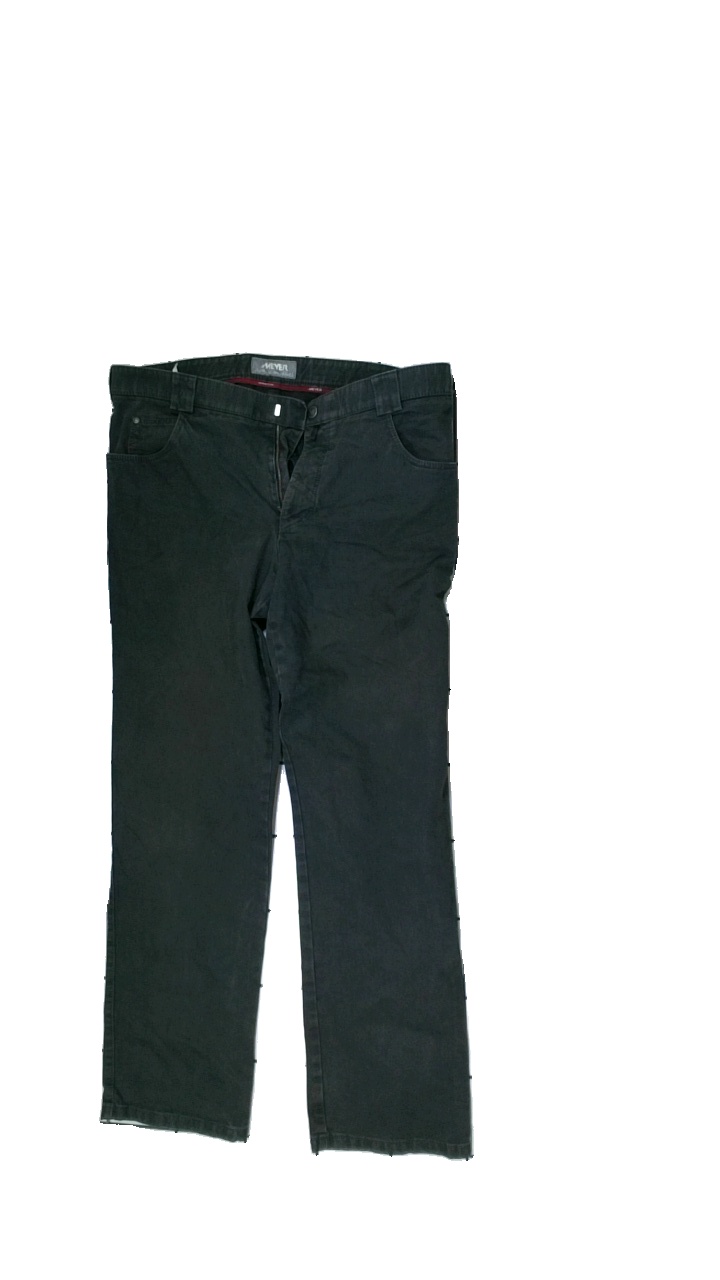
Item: Trousers (Men)
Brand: Meyer
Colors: Grey
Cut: Regular
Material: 100% Cott
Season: All
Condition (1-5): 4
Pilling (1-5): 5
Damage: Washed out
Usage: Reuse
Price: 50-100